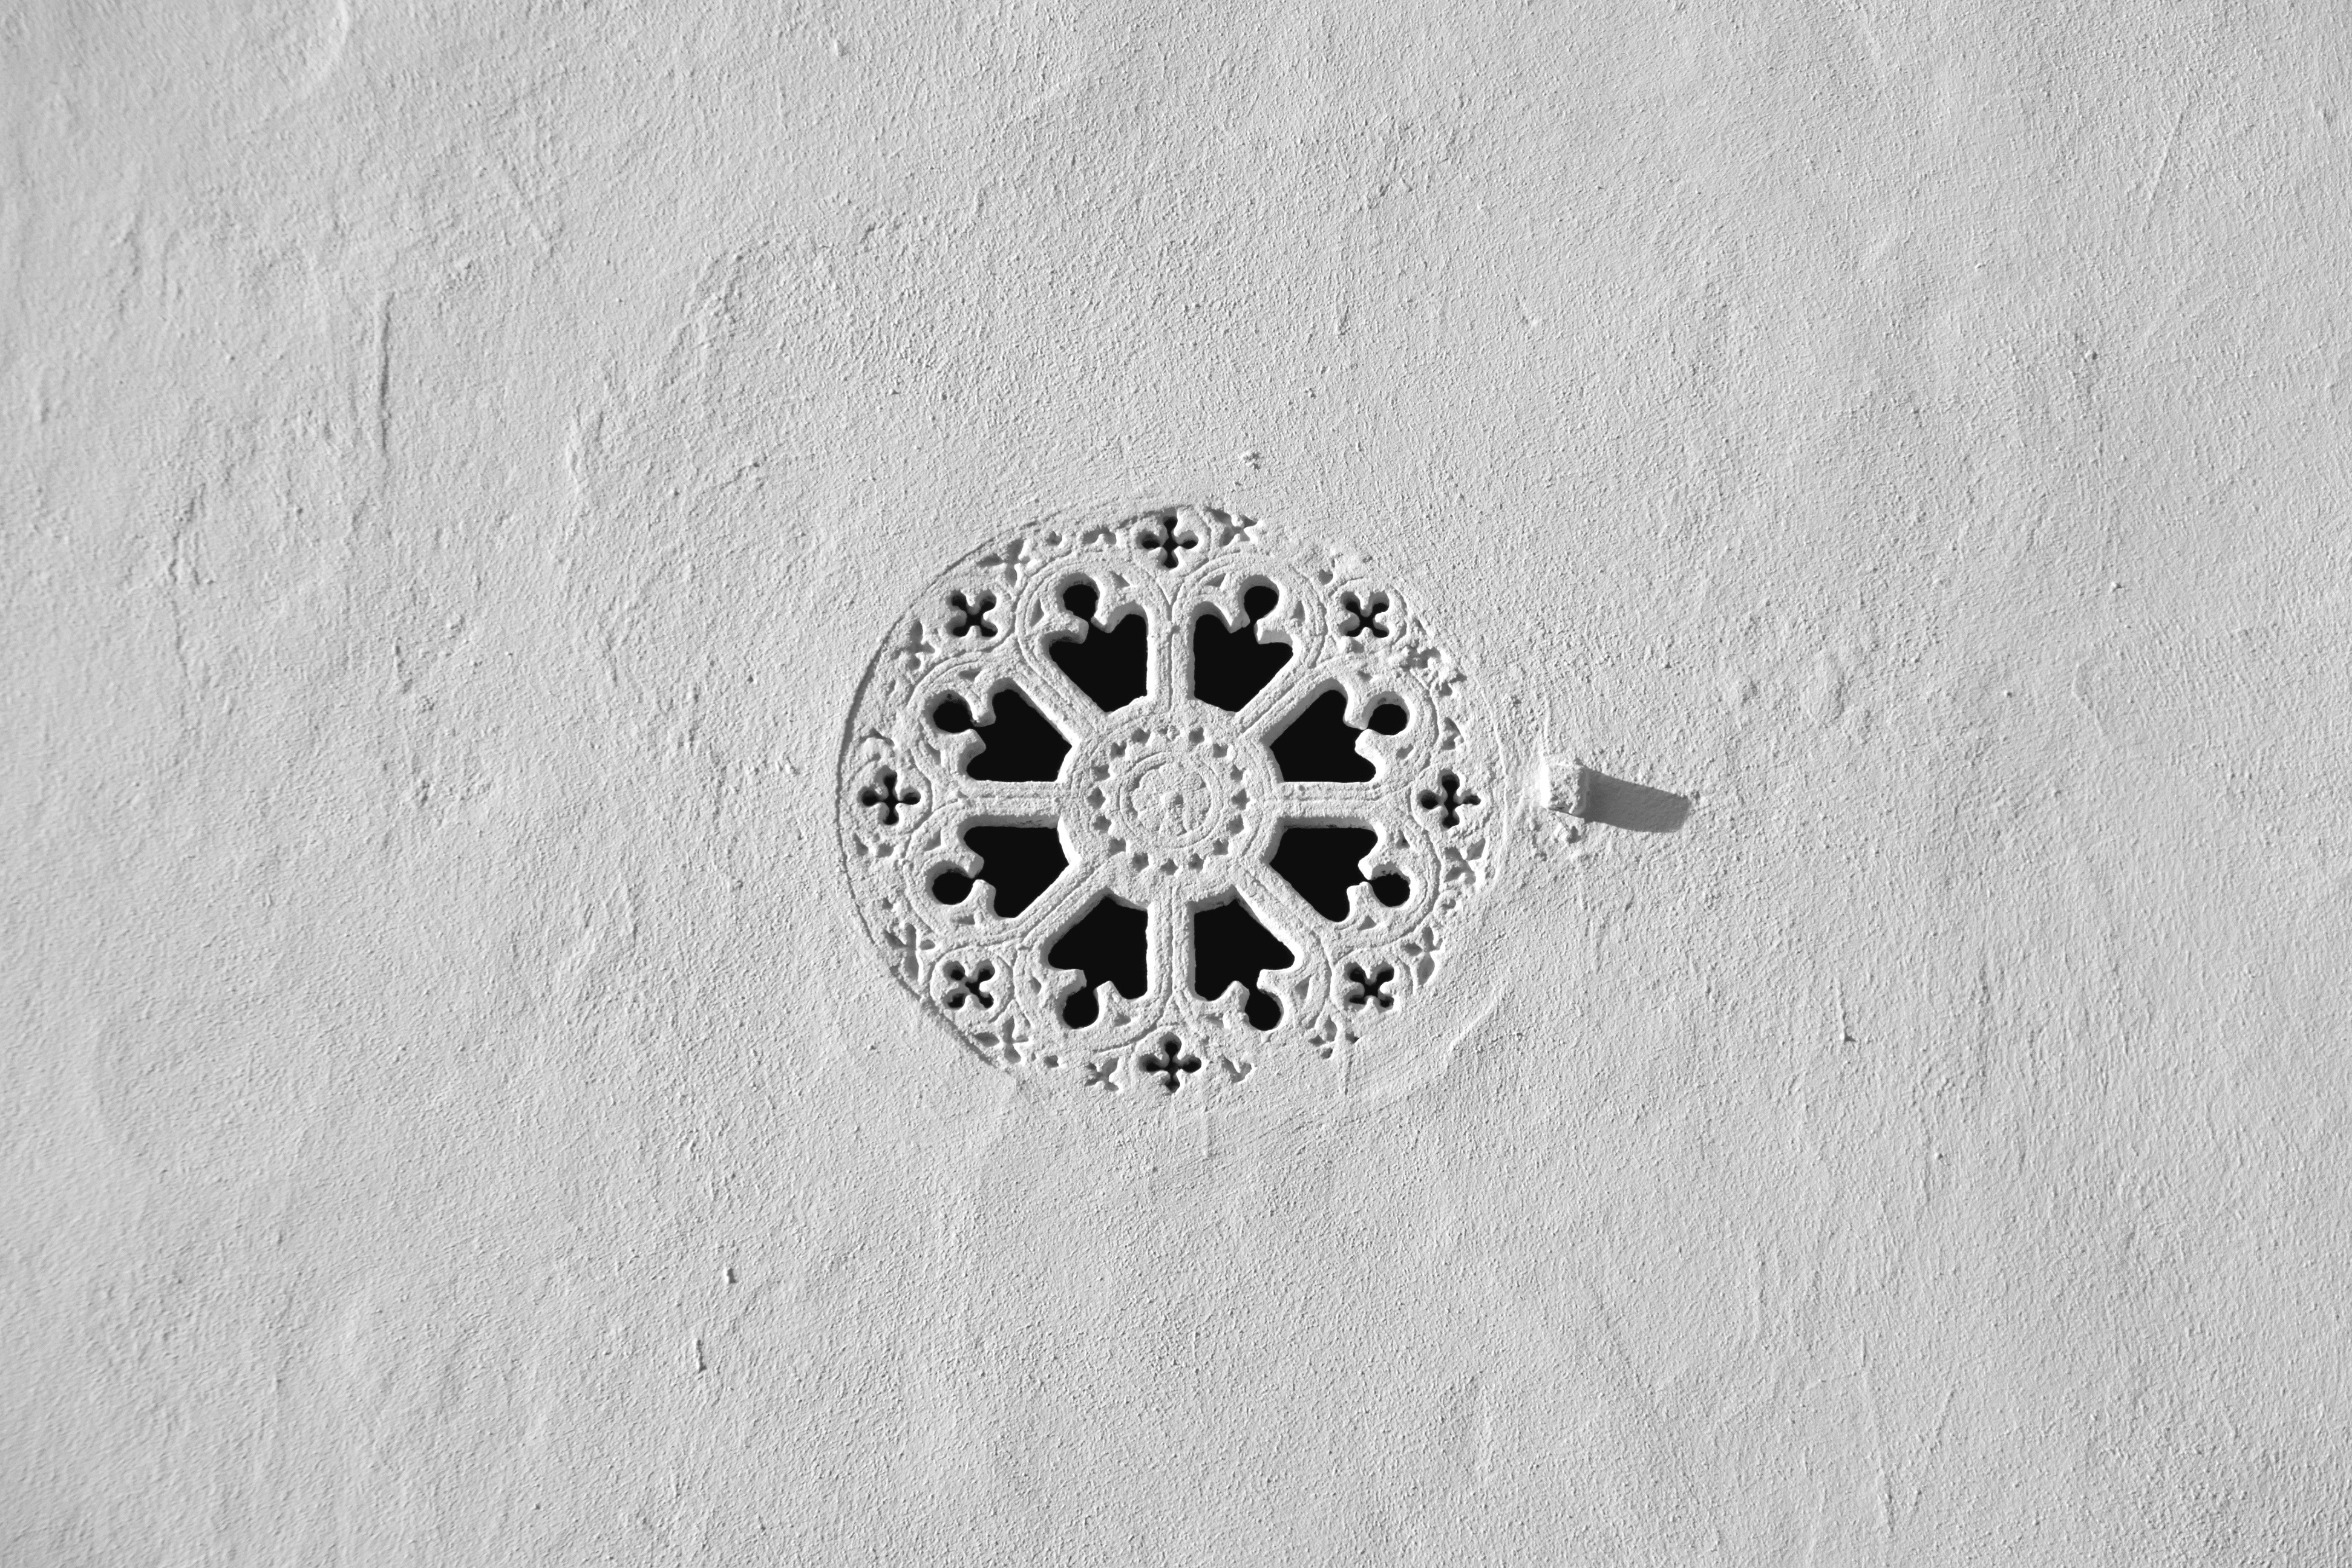
outdoor, black and white, white, street, house, flower, building, old, home, travel, europe, decoration, pattern, shadow, italy, exterior, historic, monochrome, tourism, black white, circle, jewellery, silver, style, european, florence, italian, fiore, firenze, rosette, house exterior, fashion accessory